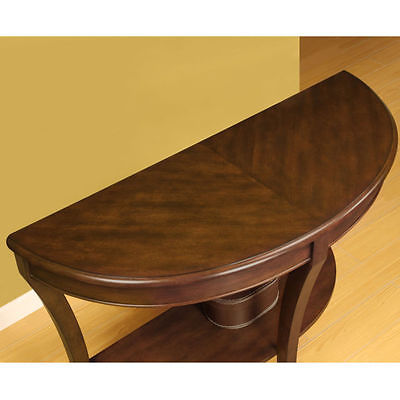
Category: table